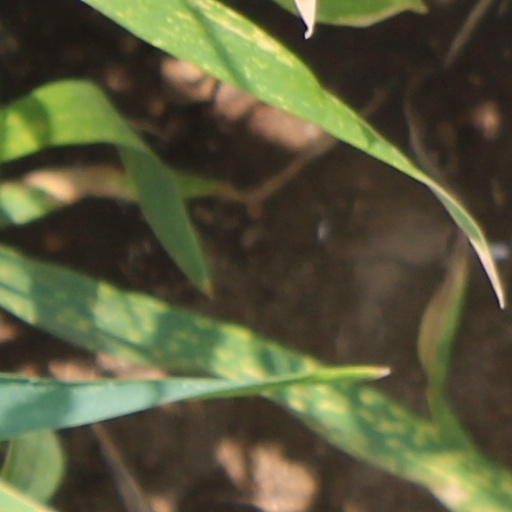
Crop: wheat